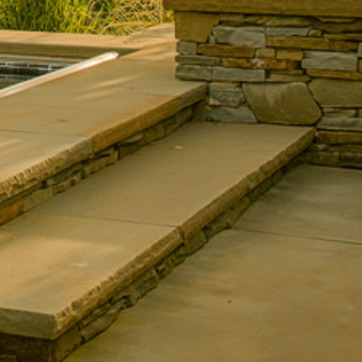
Material: stone